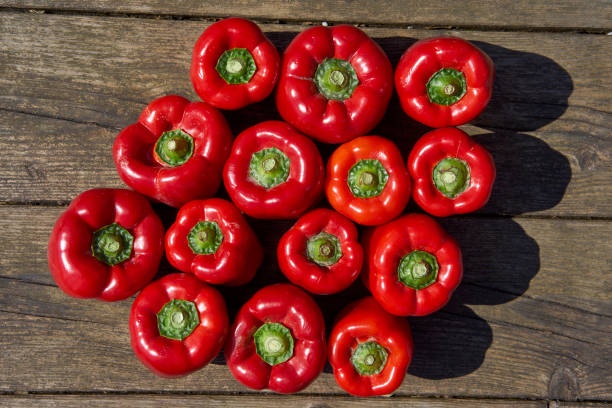
Label: capsicum